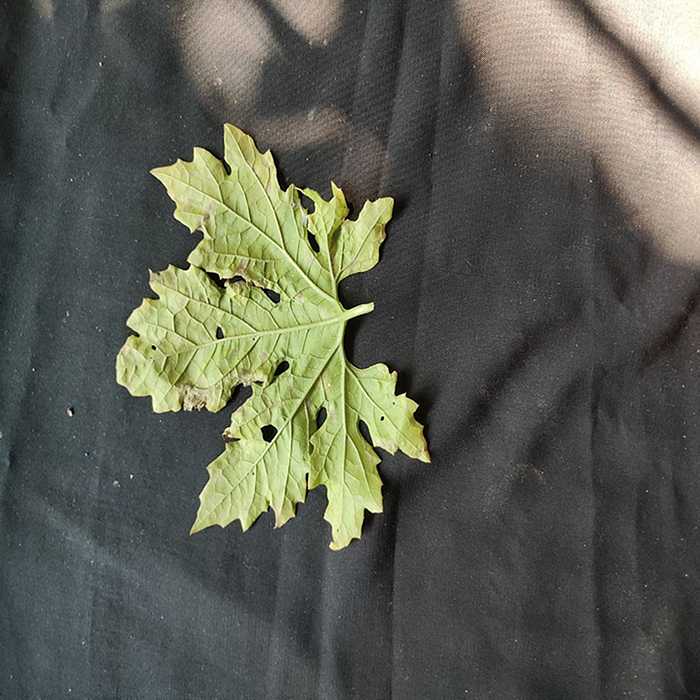
Plant: Bitter Gourd
Label: Downey mildew